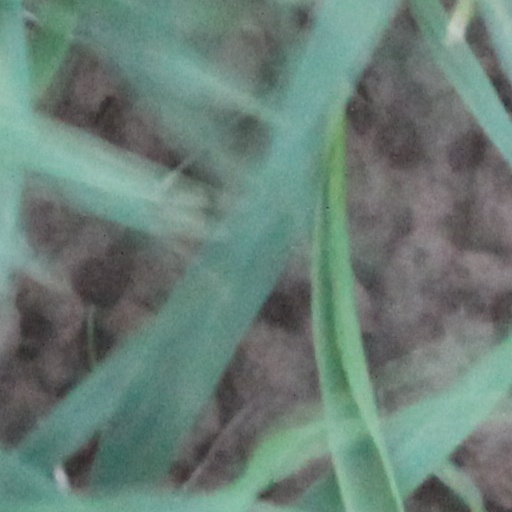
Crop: wheat